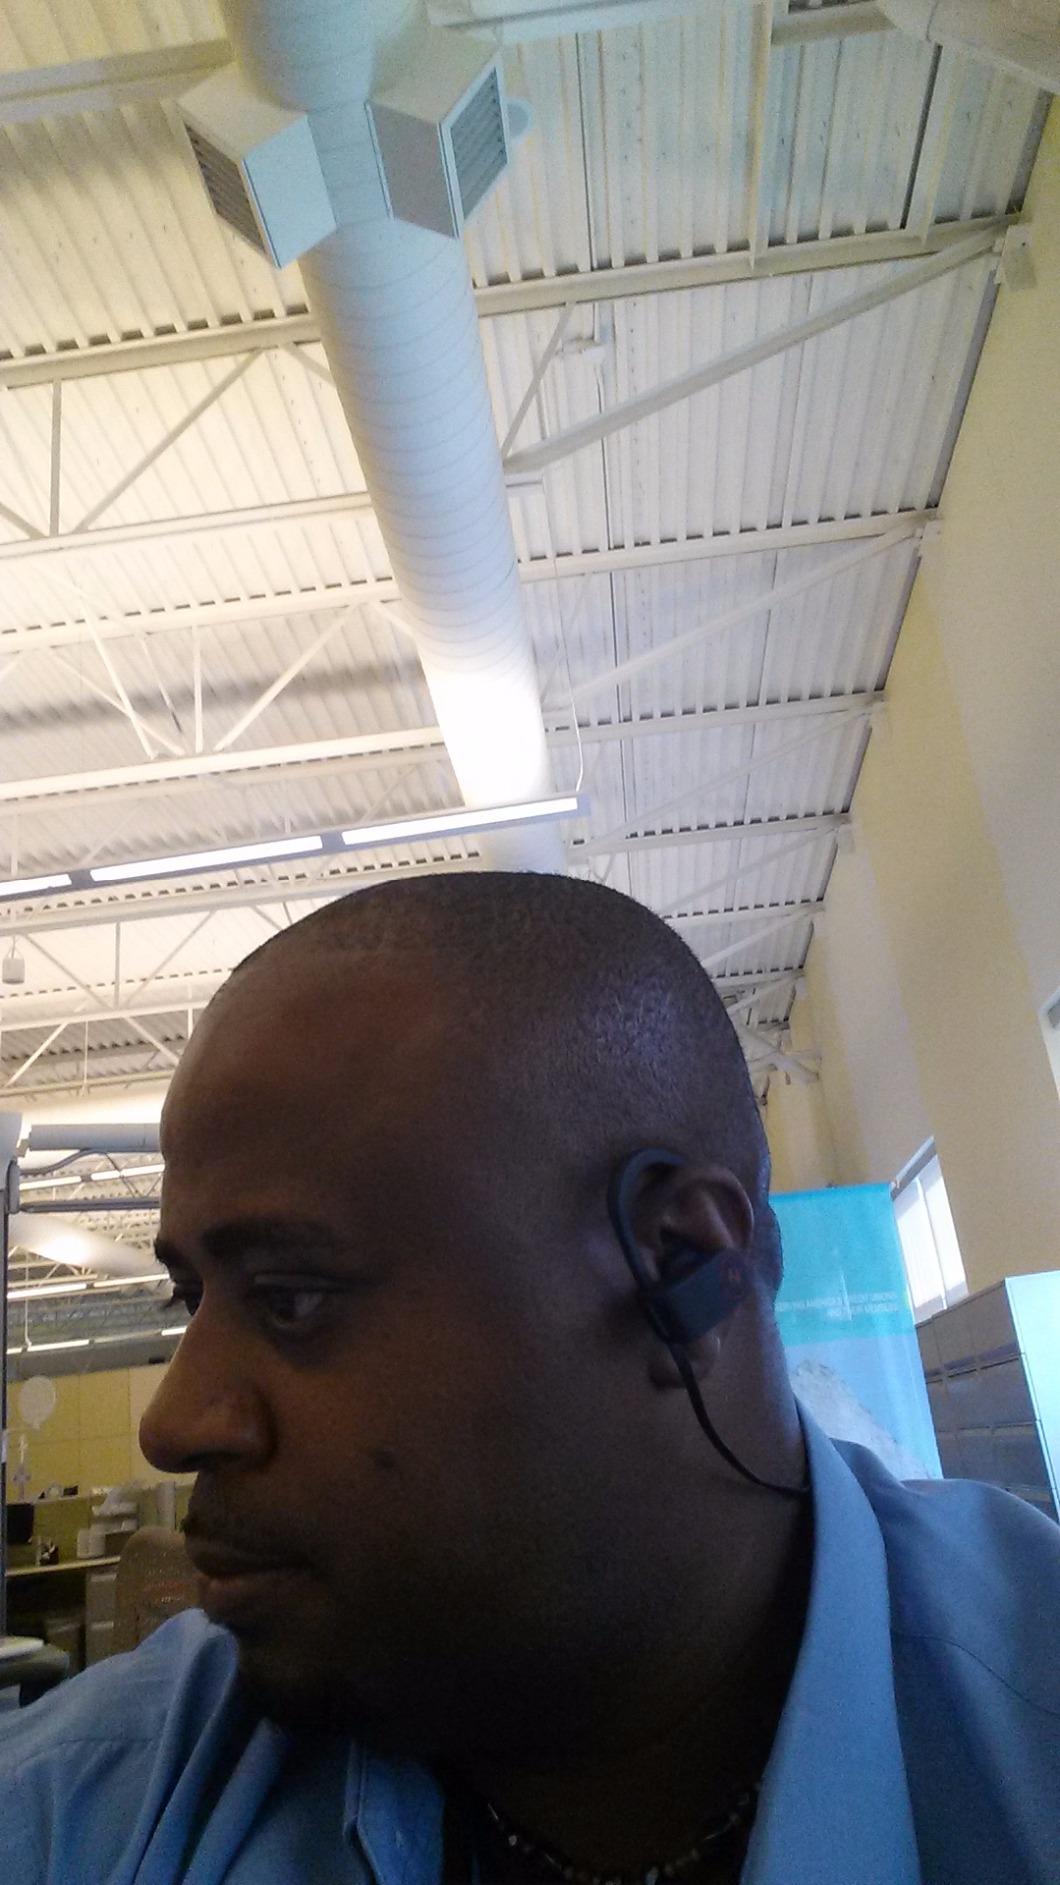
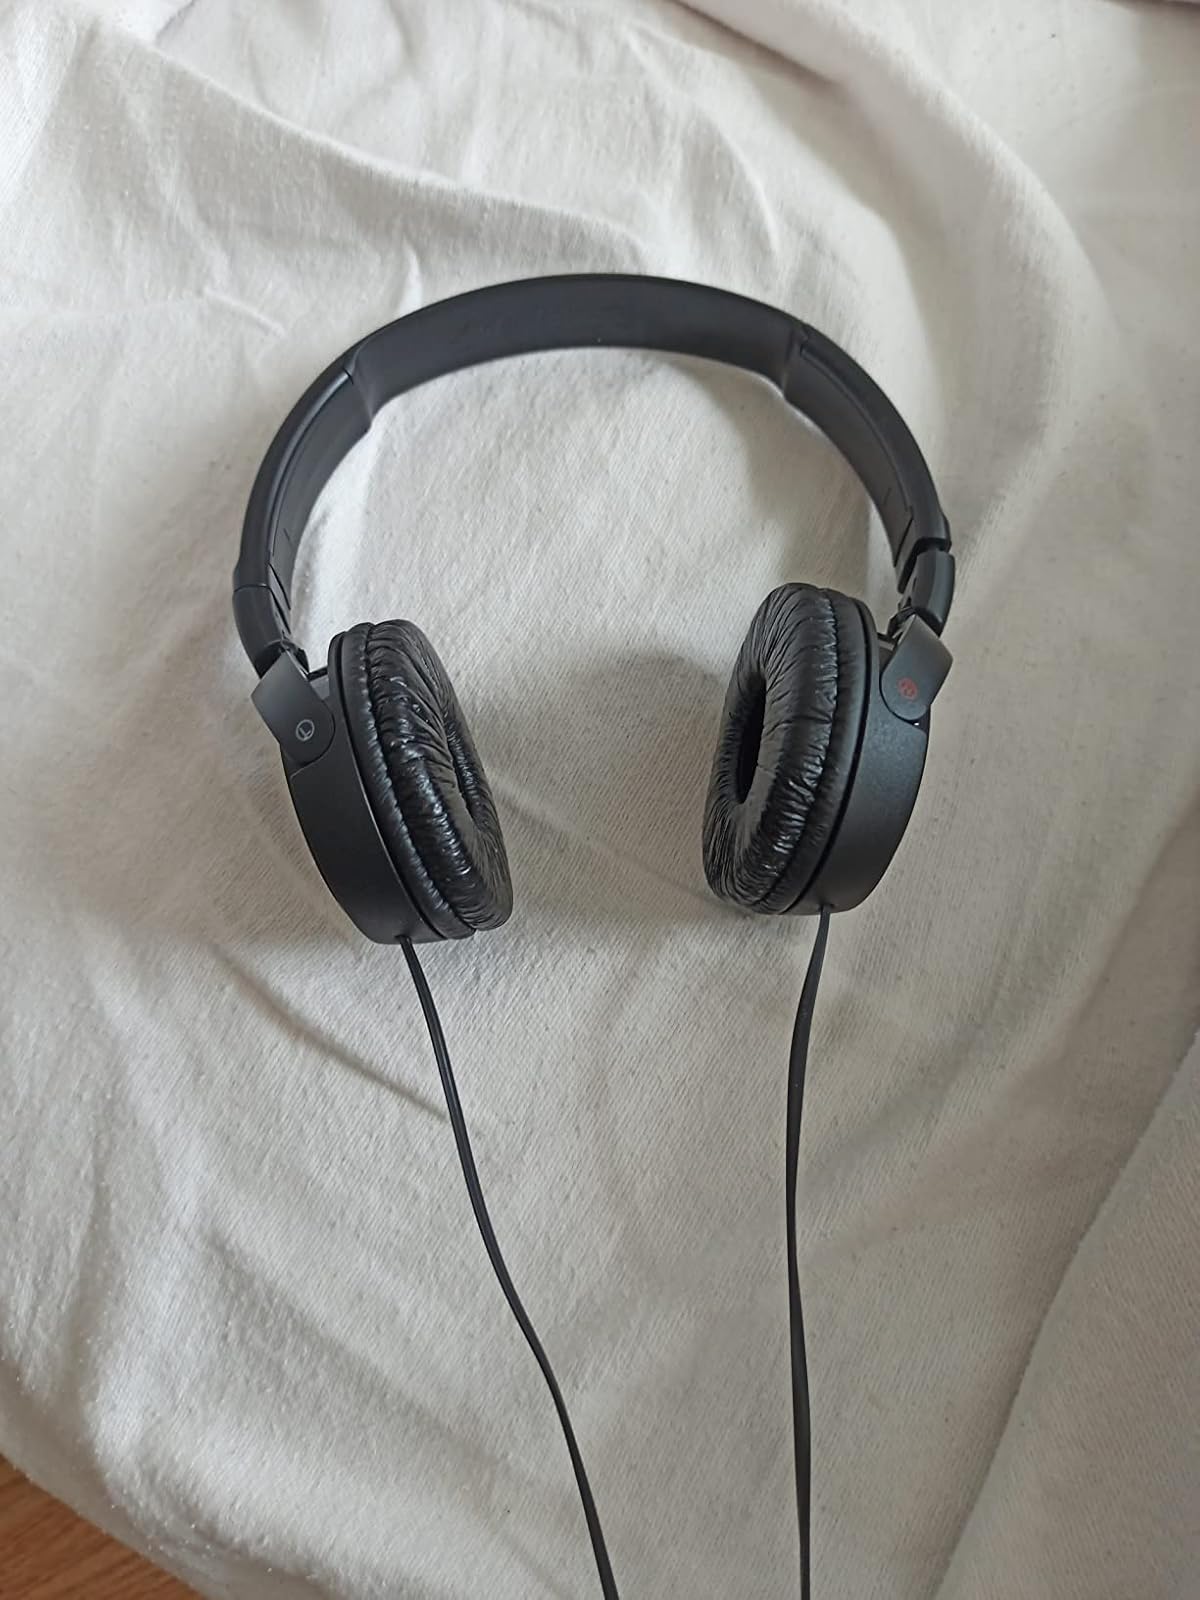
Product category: headphones
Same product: no